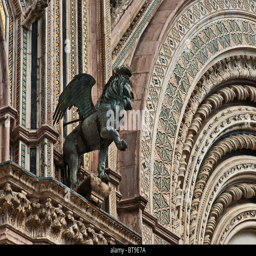
details of the facade rich decoration